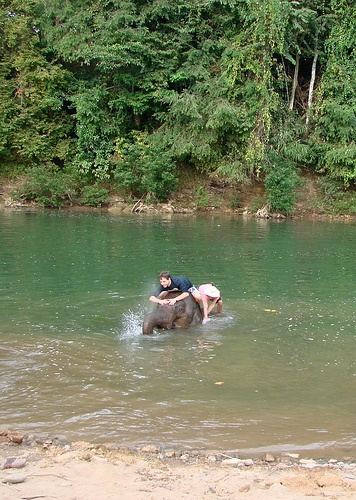
A man on elephant crossing body of water with trees in the background.
There are some people in the water with a baby elephant
A man playing with an elephant in a lagoon filled with water.
there is a man riding a elephant in the water
Two people in a river with an elephant.